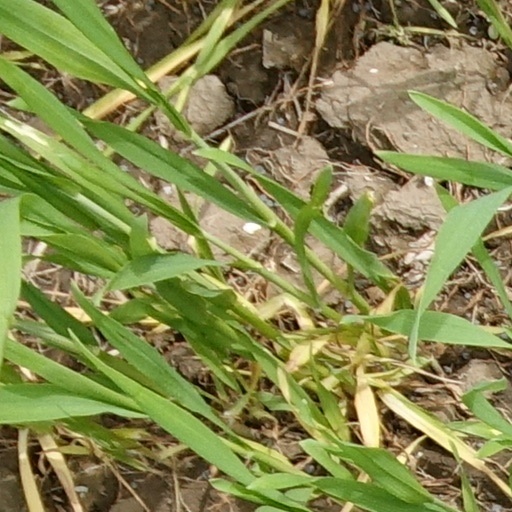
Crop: wheat